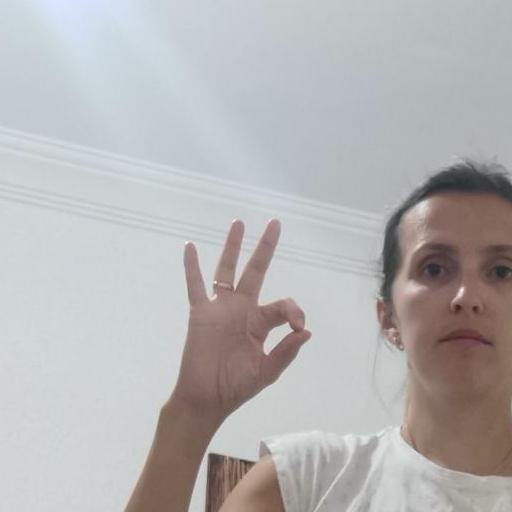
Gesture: ok